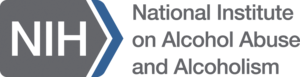
Le NIAAA est l'institut national américain pour l'abus d'alcool et l'alcoolisme, créé dans le cadre des US National Institutes of Health pour encadrer, organiser, conduire des travaux de recherche comportementale et biomédicale sur les causes, les conséquences, le traitement et la prévention de l'alcoolisme et plus généralement sur les problèmes liés à l'abus d'alcool et d'autres effets de l'alcool sur la santé.